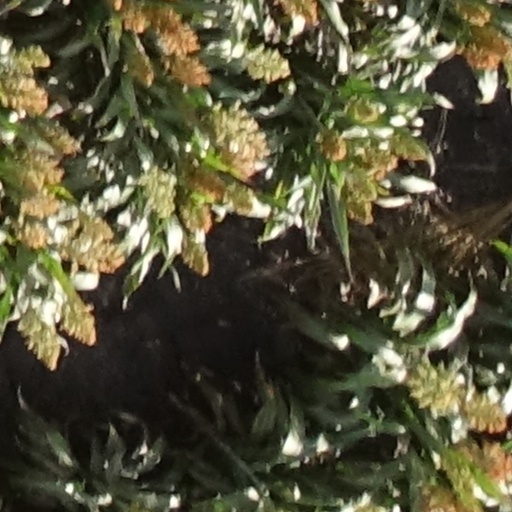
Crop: sorghum